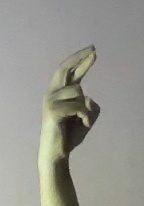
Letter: zay